List of weapons and armour in Middle-earth

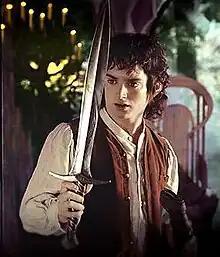
Elijah Wood as Frodo, holding Sting, in Peter Jackson's "The Lord of the Rings" film trilogy

Sting is a large Elvish dagger in "The Hobbit" and "The Lord of the Rings". It functioned well as a sword for the hobbits Bilbo and Frodo Baggins. Bilbo named the weapon after using it to fend off the giant spiders in Mirkwood forest, then later passed it on to Frodo to use in his quest to destroy the One Ring. Sting glows blue when orcs are nearby, as in Moria. In Europe, bilbo blades were exceptionally fine swords, named after the city of Bilbao which made them. It is possible that Tolkien connected Bilbo's name with his acquisition of this weapon.